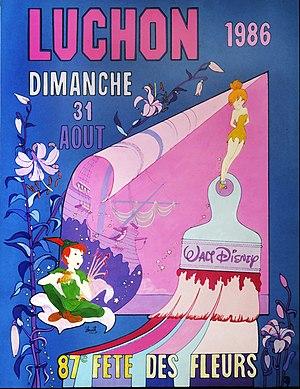
Peter Pan - Affiche de la 87ème fête des fleurs - Luchon (1986)